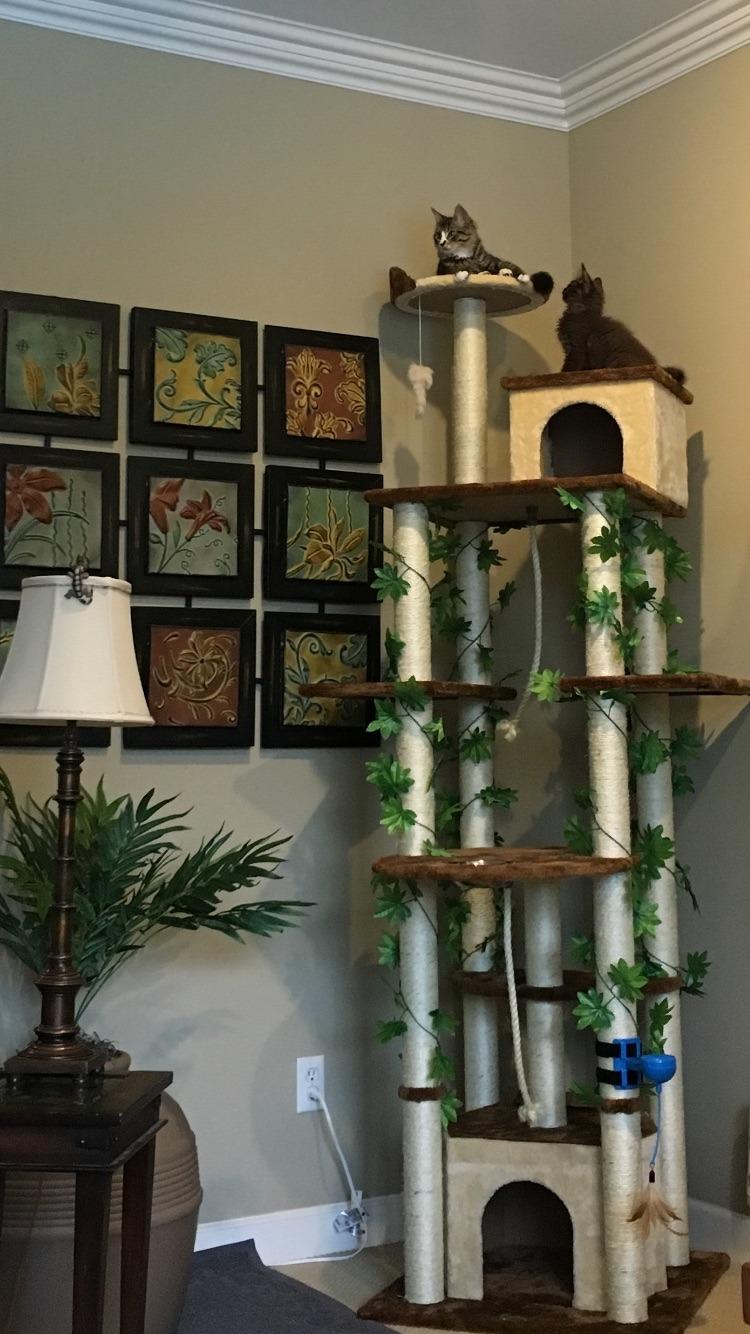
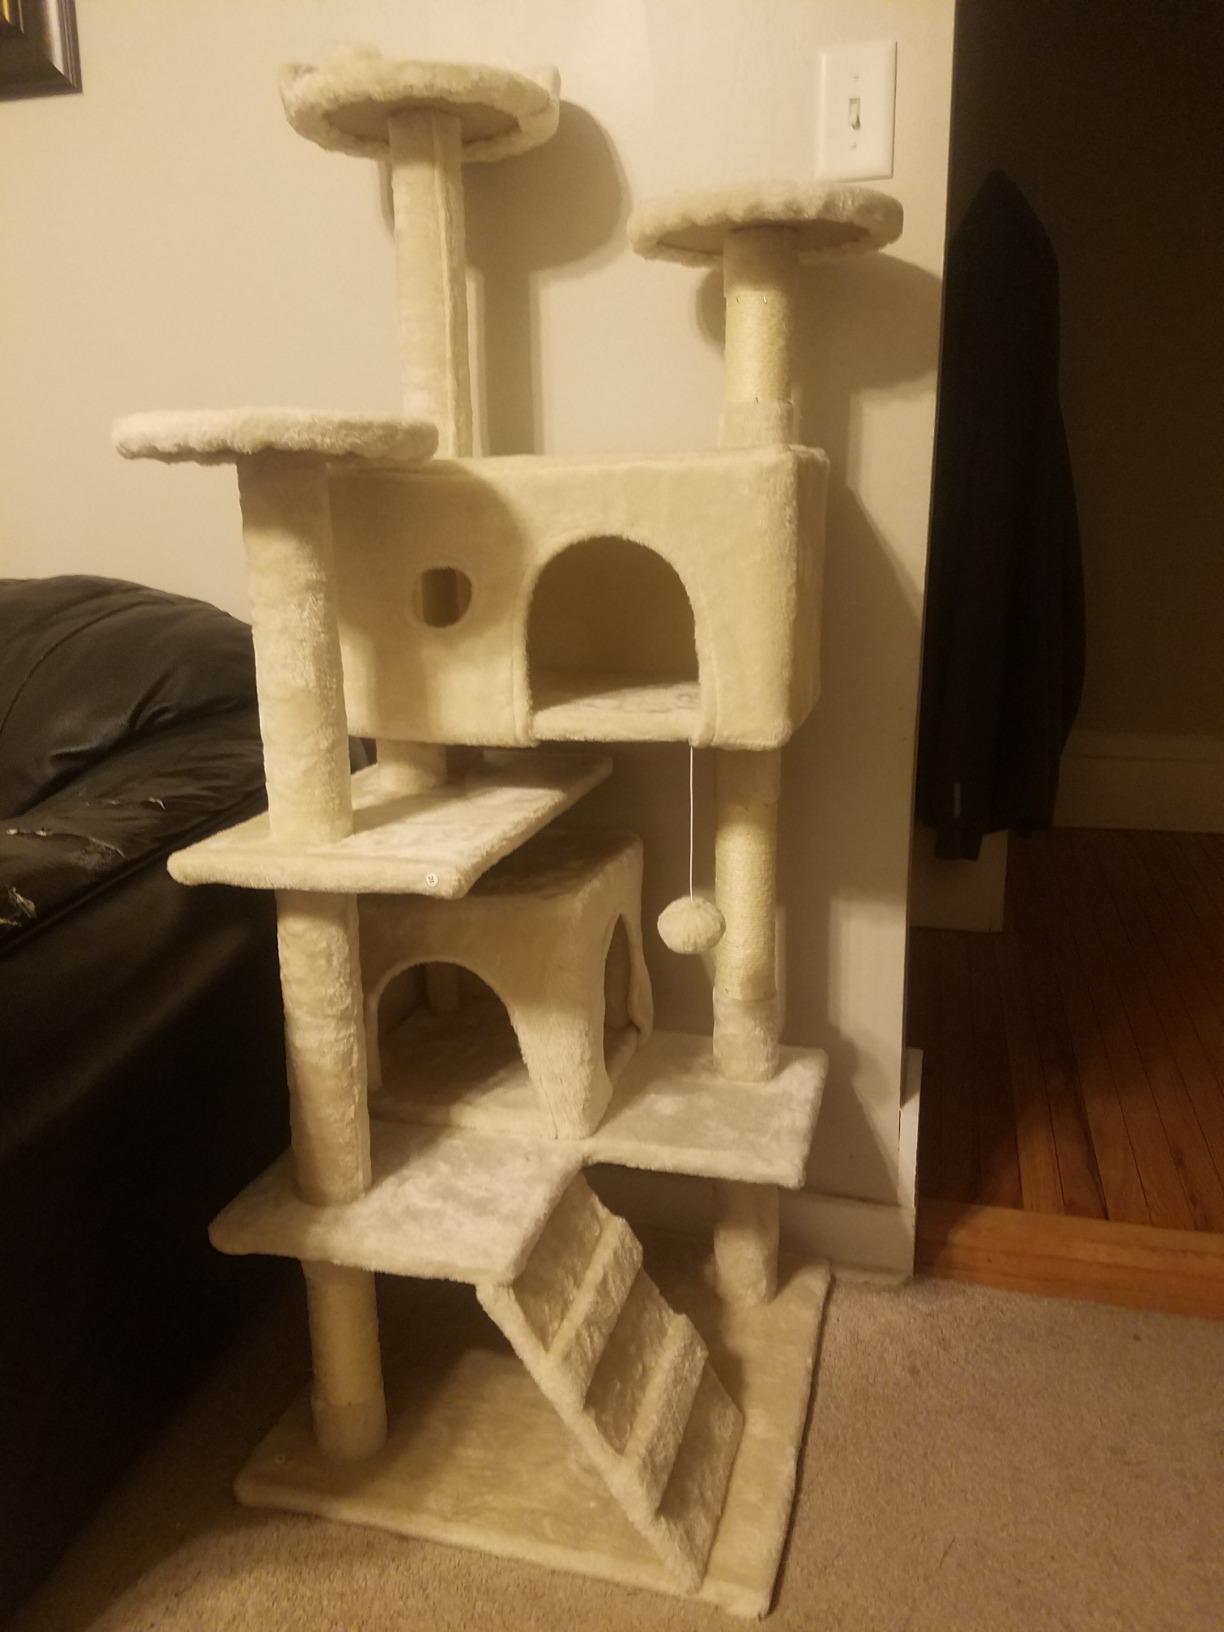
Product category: items_cat tree
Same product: no